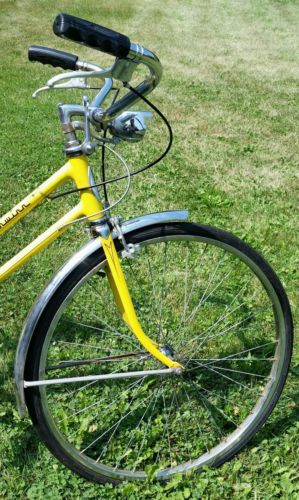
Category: bicycle